History of Yarmouth, Maine

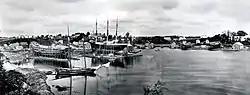
A circa-1870 view of Yarmouth harbor, taken from where Yankee Marina — off Lafayette Street — is now, looking directly north to the East Main Street Bridge

In 1756, Indians attacked the Means family, who lived at Flying Point. The family consisted of Thomas, his wife Alice, daughters Alice and Jane, an infant son, Robert, and Molly Finney, sister of the patriarch and aged about sixteen. The family was dragged out of their home. Thomas was shot and scalped. Mother and baby ran back into the house and barricaded the door. One of the attackers shot through a hole in the wall, killing the infant and puncturing his mother's breast. John Martin, who had been sleeping in another room, fired at them, causing them to flee. They took with them Molly, whom they made follow them through the woods to Canada. Upon her arrival in Quebec, she was sold as a slave. A few months later, Captain William McLellan, of Falmouth, was in Quebec in charge of a group of prisoners for exchange. He had known Molly before her capture and secretly arranged for her escape. He came below her window and threw her a rope which she slid down. McLellan brought her back to Falmouth on his vessel. They married shortly afterwards. Alice remarried, to Colonel George Rogers. Thomas is interred in Freeport's First Parish Cemetery, alongside his son. His wife is buried with her second husband in Flying Point Cemetery.